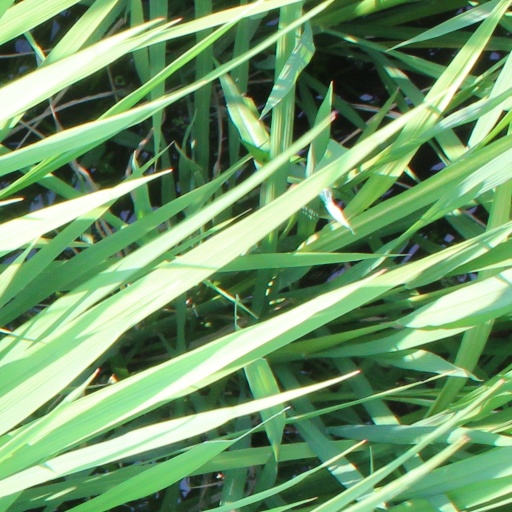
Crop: rice